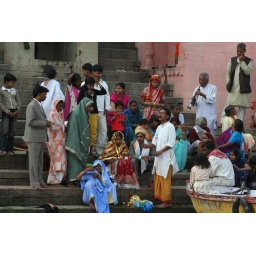
The guy in white shirt and dark-orange pants is chanting something...